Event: Nepal Earthquake
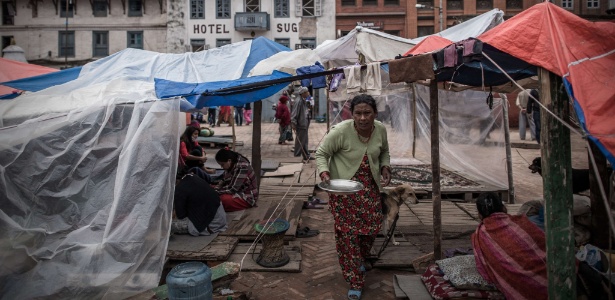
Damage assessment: no_damage